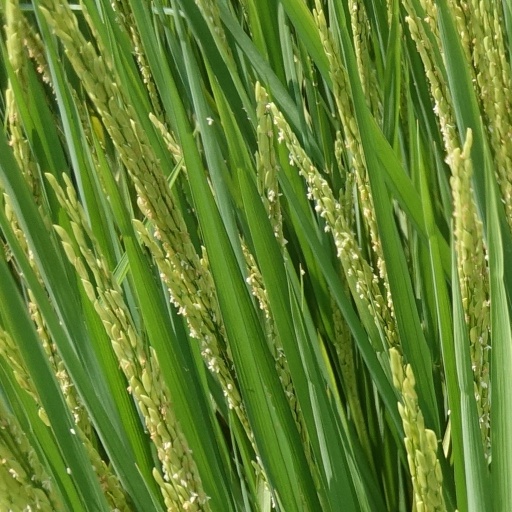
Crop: rice